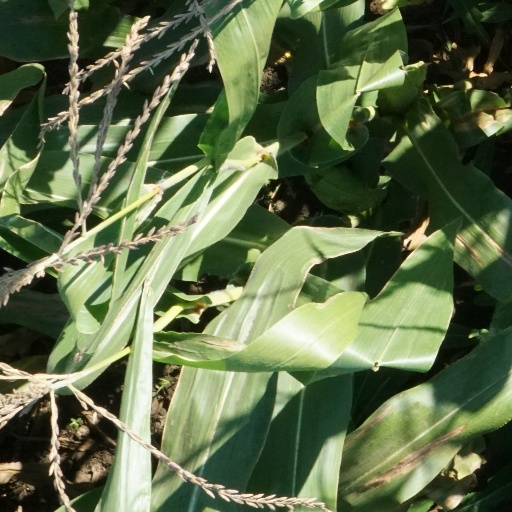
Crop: maize; corn